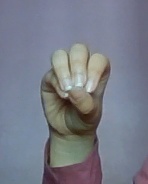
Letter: ha